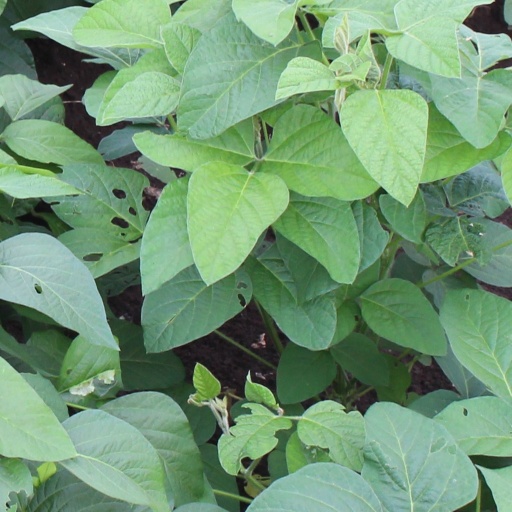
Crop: soybean